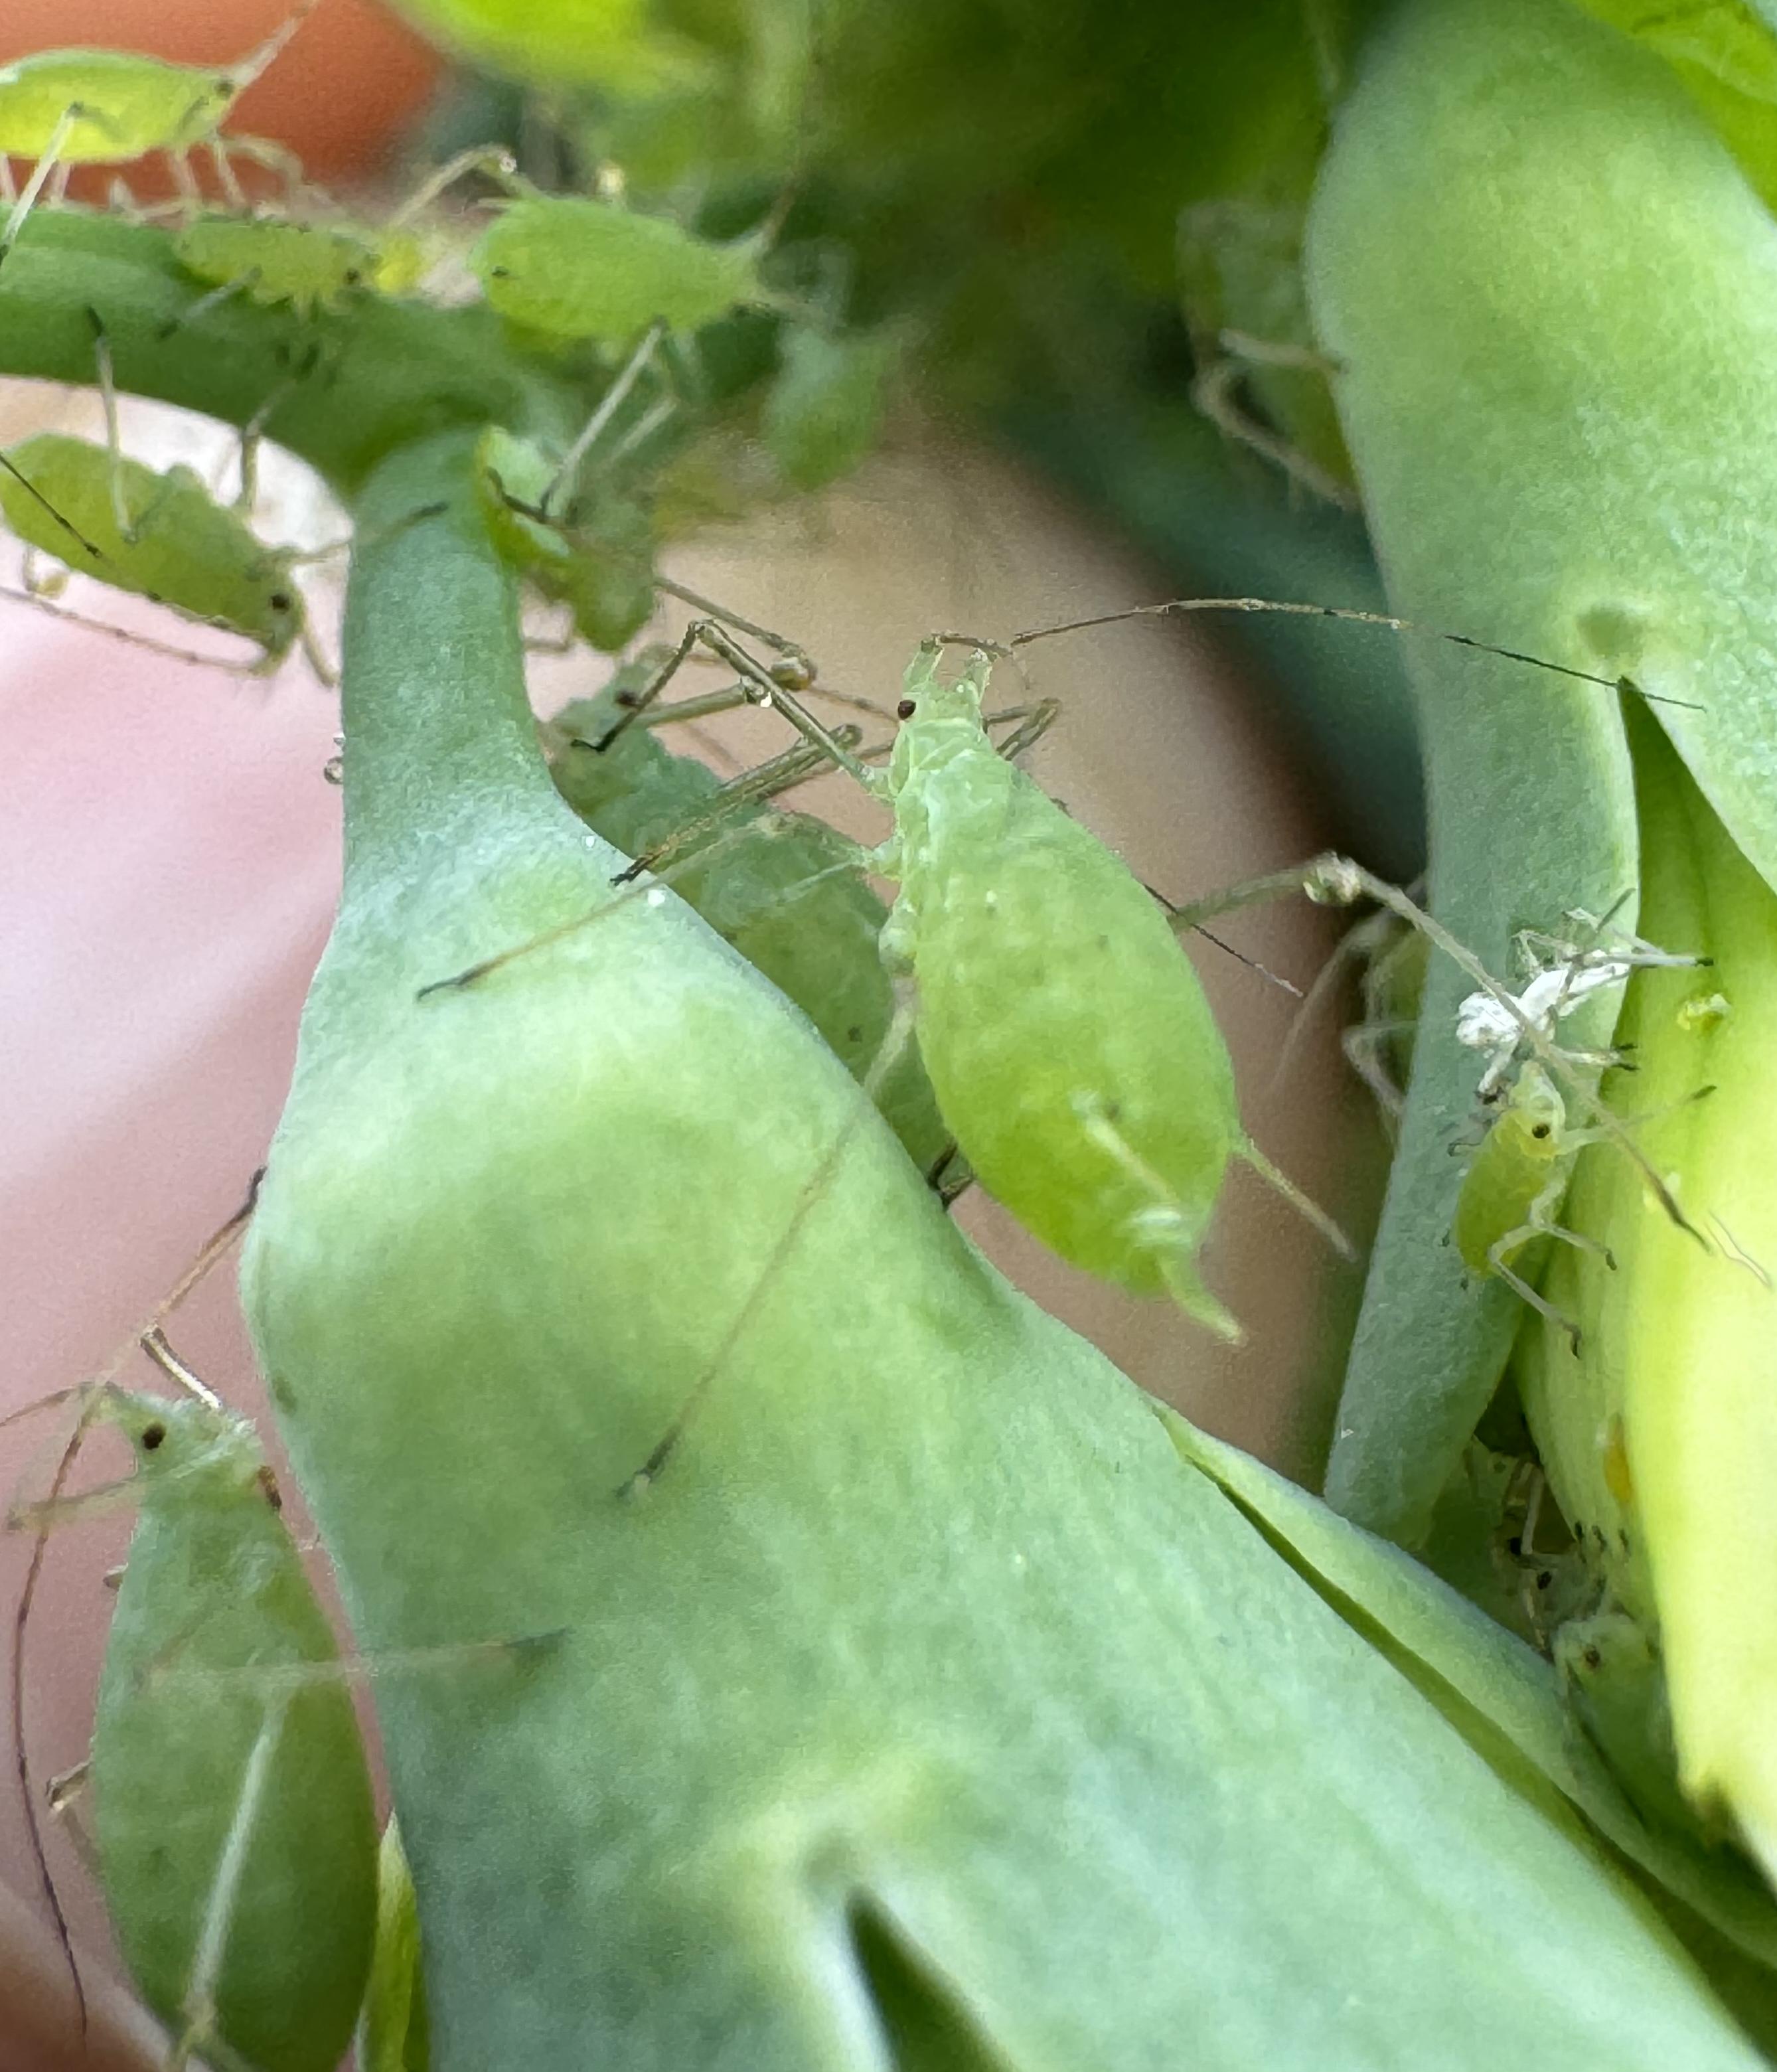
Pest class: pea_aphid